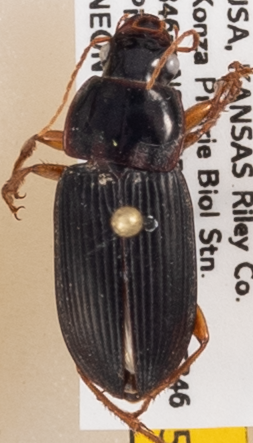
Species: Harpalus pensylvanicus
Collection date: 2019-07-03
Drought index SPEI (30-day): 1.286
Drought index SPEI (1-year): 2.09
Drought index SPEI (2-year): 0.54